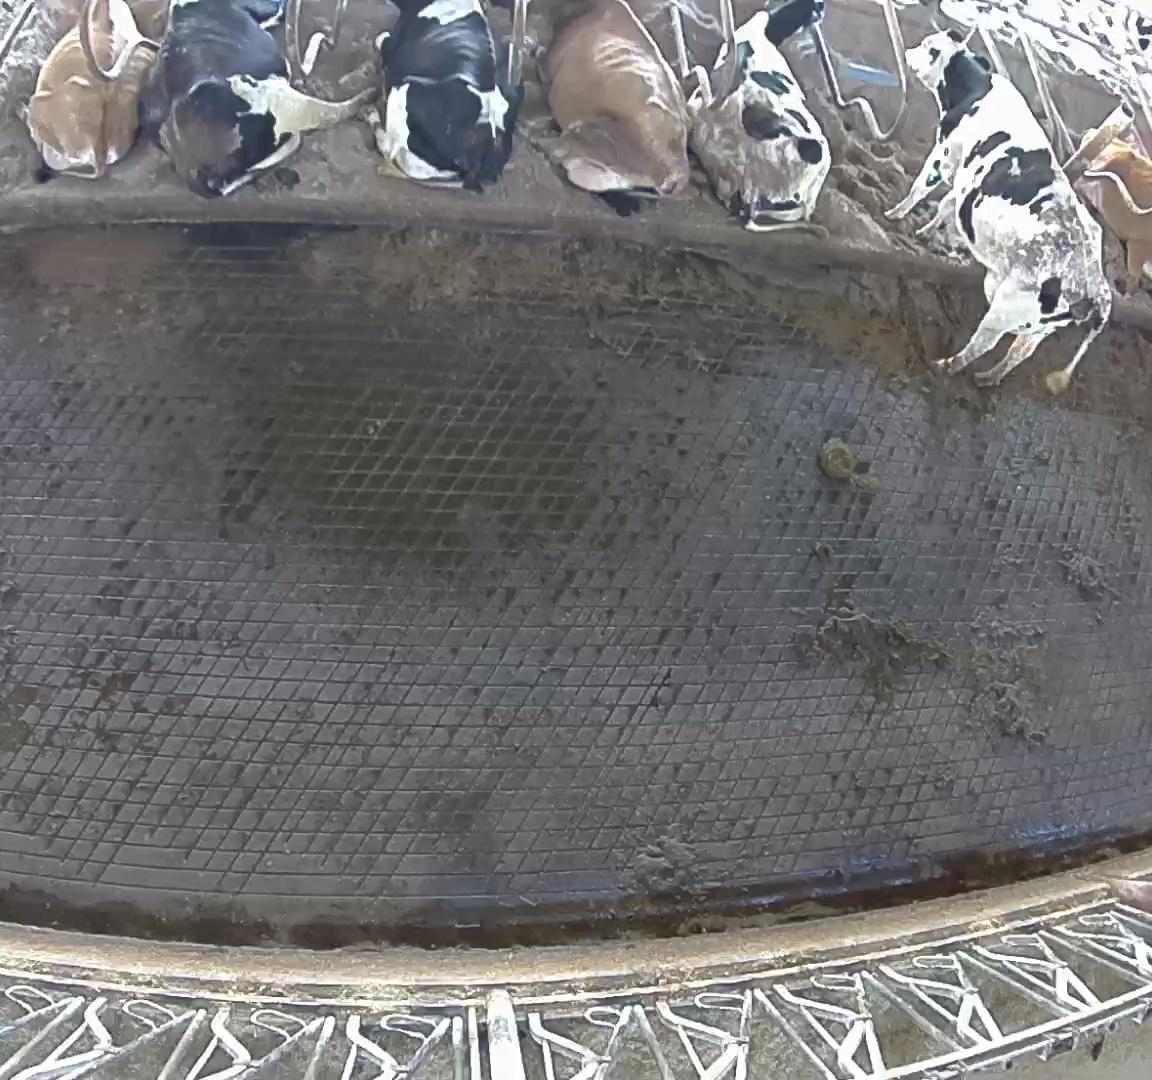
Number of cows: 7